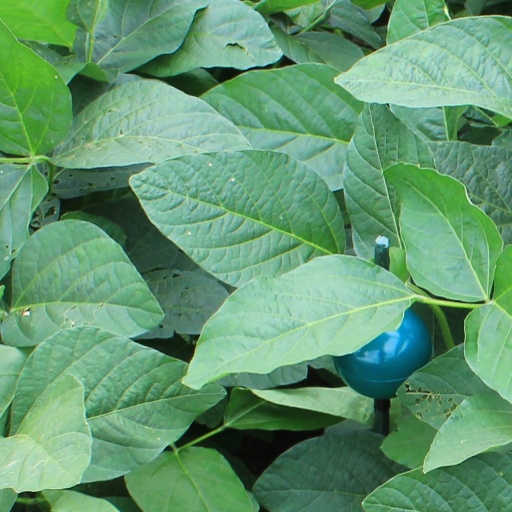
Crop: soybean